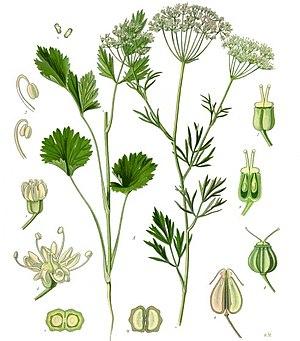
Le capitulaire De Villis, ou plus exactement le Capitulare de Villis vel curtis imperii est un acte législatif datant de la fin du VIIIᵉ siècle ou du début du IXᵉ siècle.